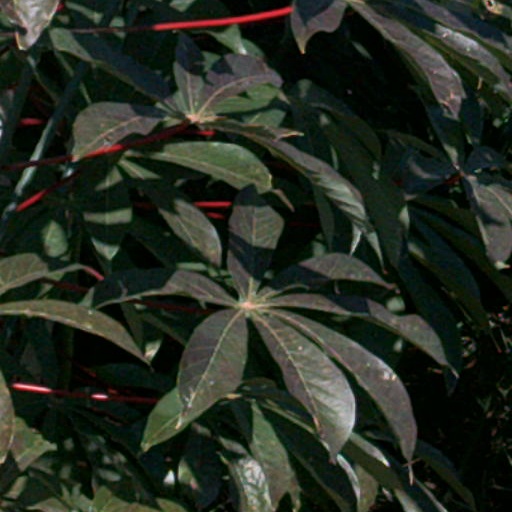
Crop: cassava